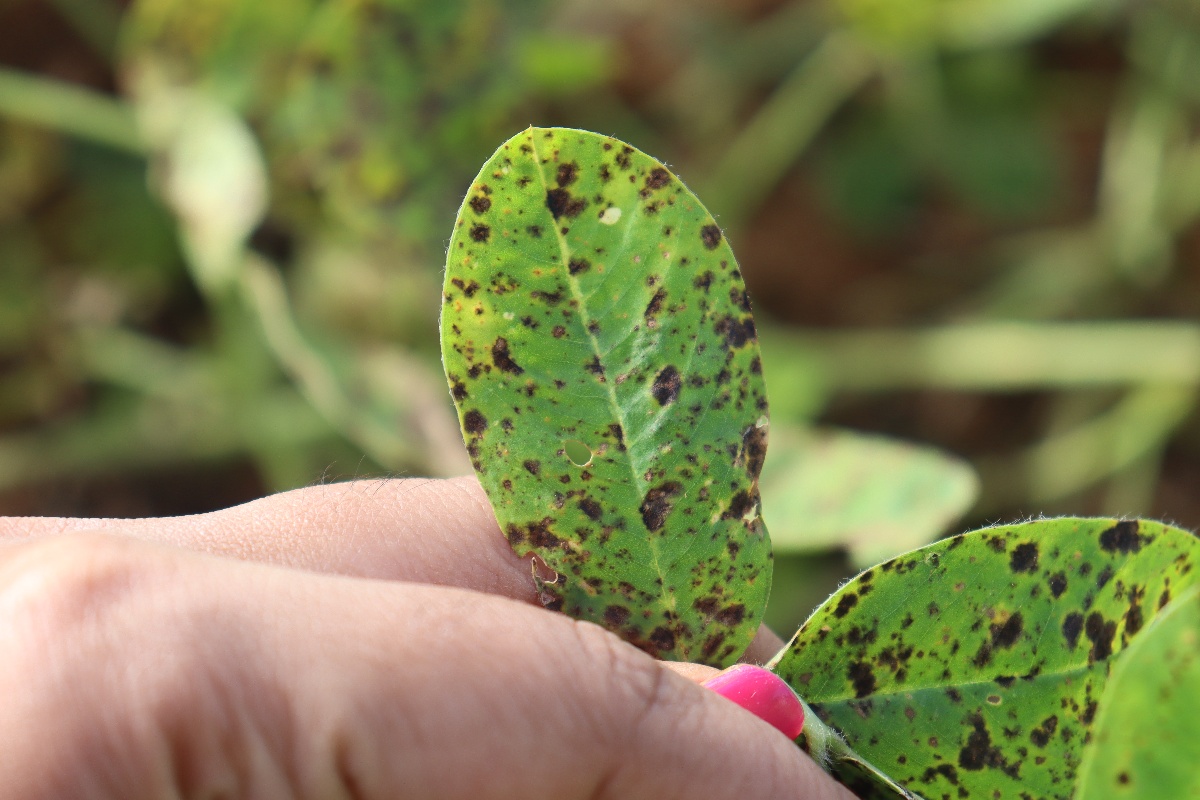
Label: late leaf spot